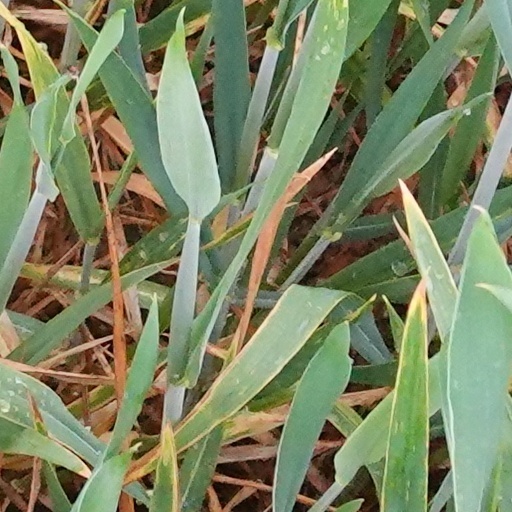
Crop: wheat